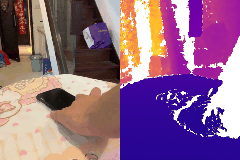
Label: cellphone